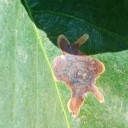
Label: Miner